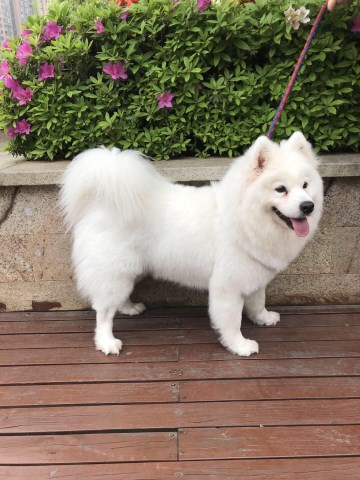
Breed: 2192-n000088-Samoyed